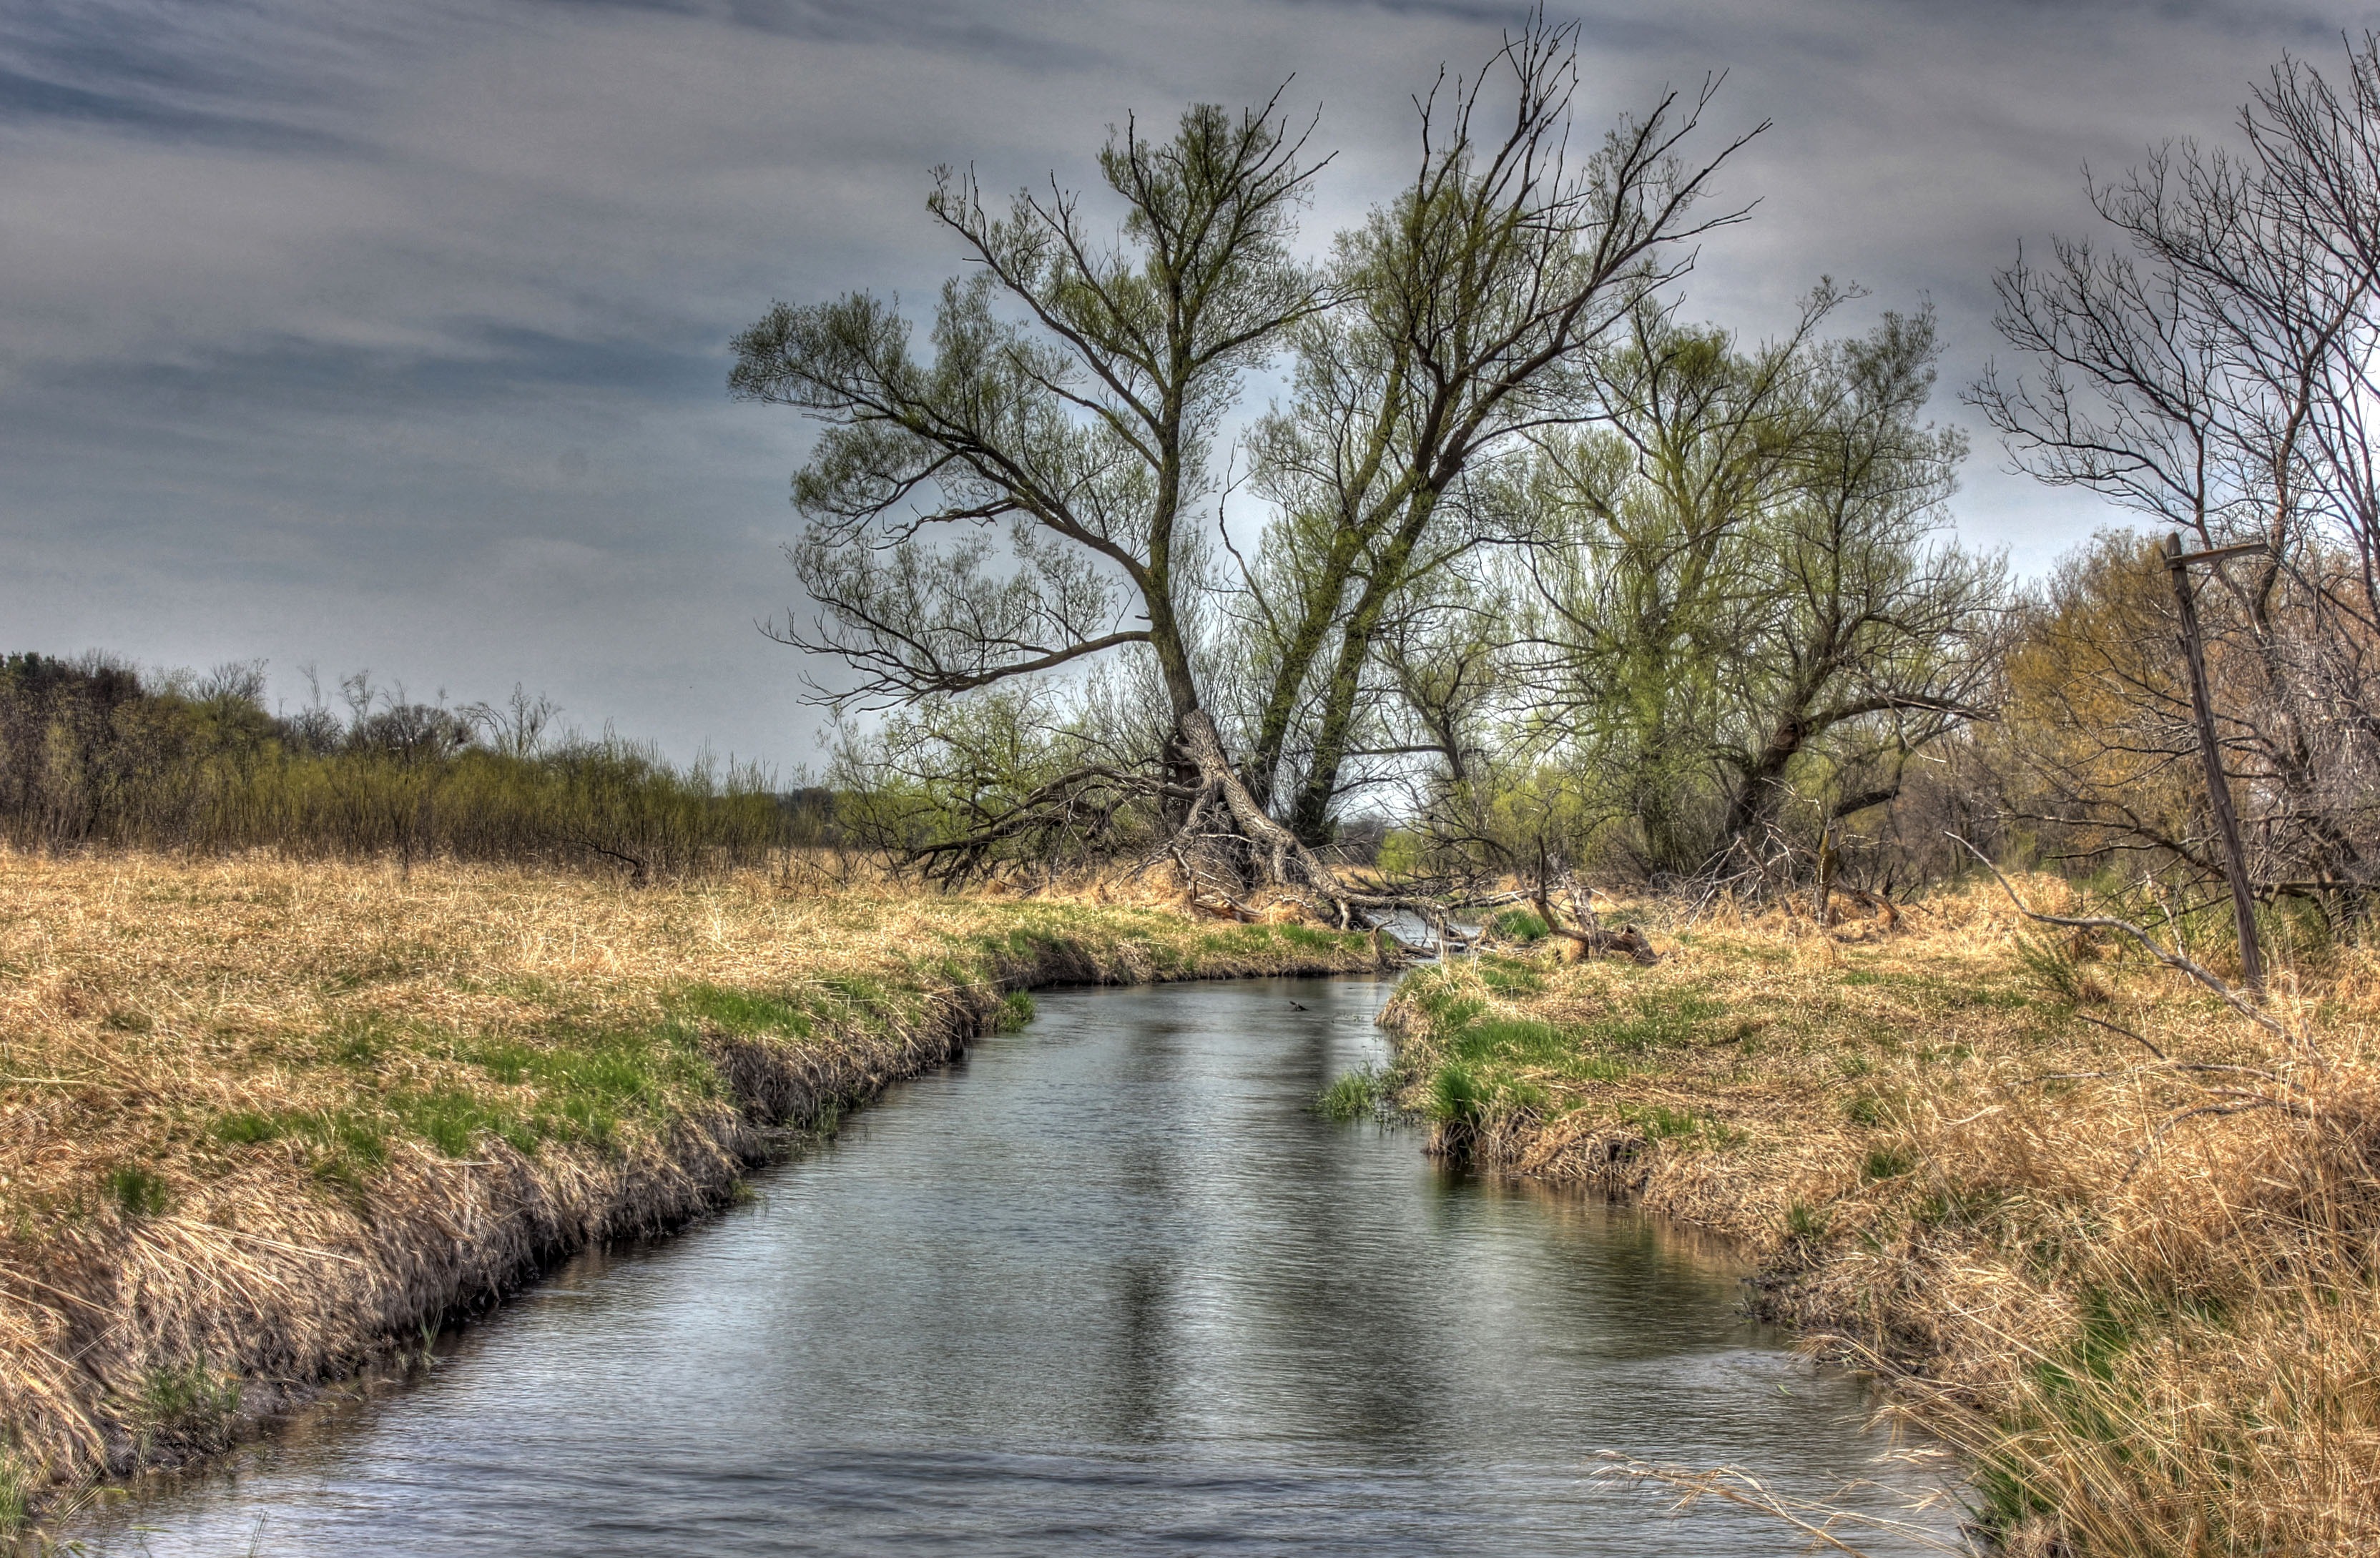
landscape, tree, nature, marsh, wilderness, river, canal, stream, usa, waterway, body of water, riverbank, wetland, habitat, ecosystem, wisconsin, rural area, landform, natural environment, geographical feature, military ridge state trail